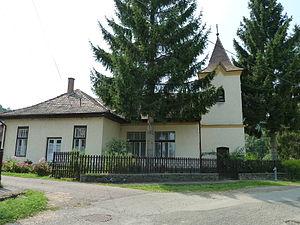
Kutasó est un village et une commune du comitat de Nógrád en Hongrie.